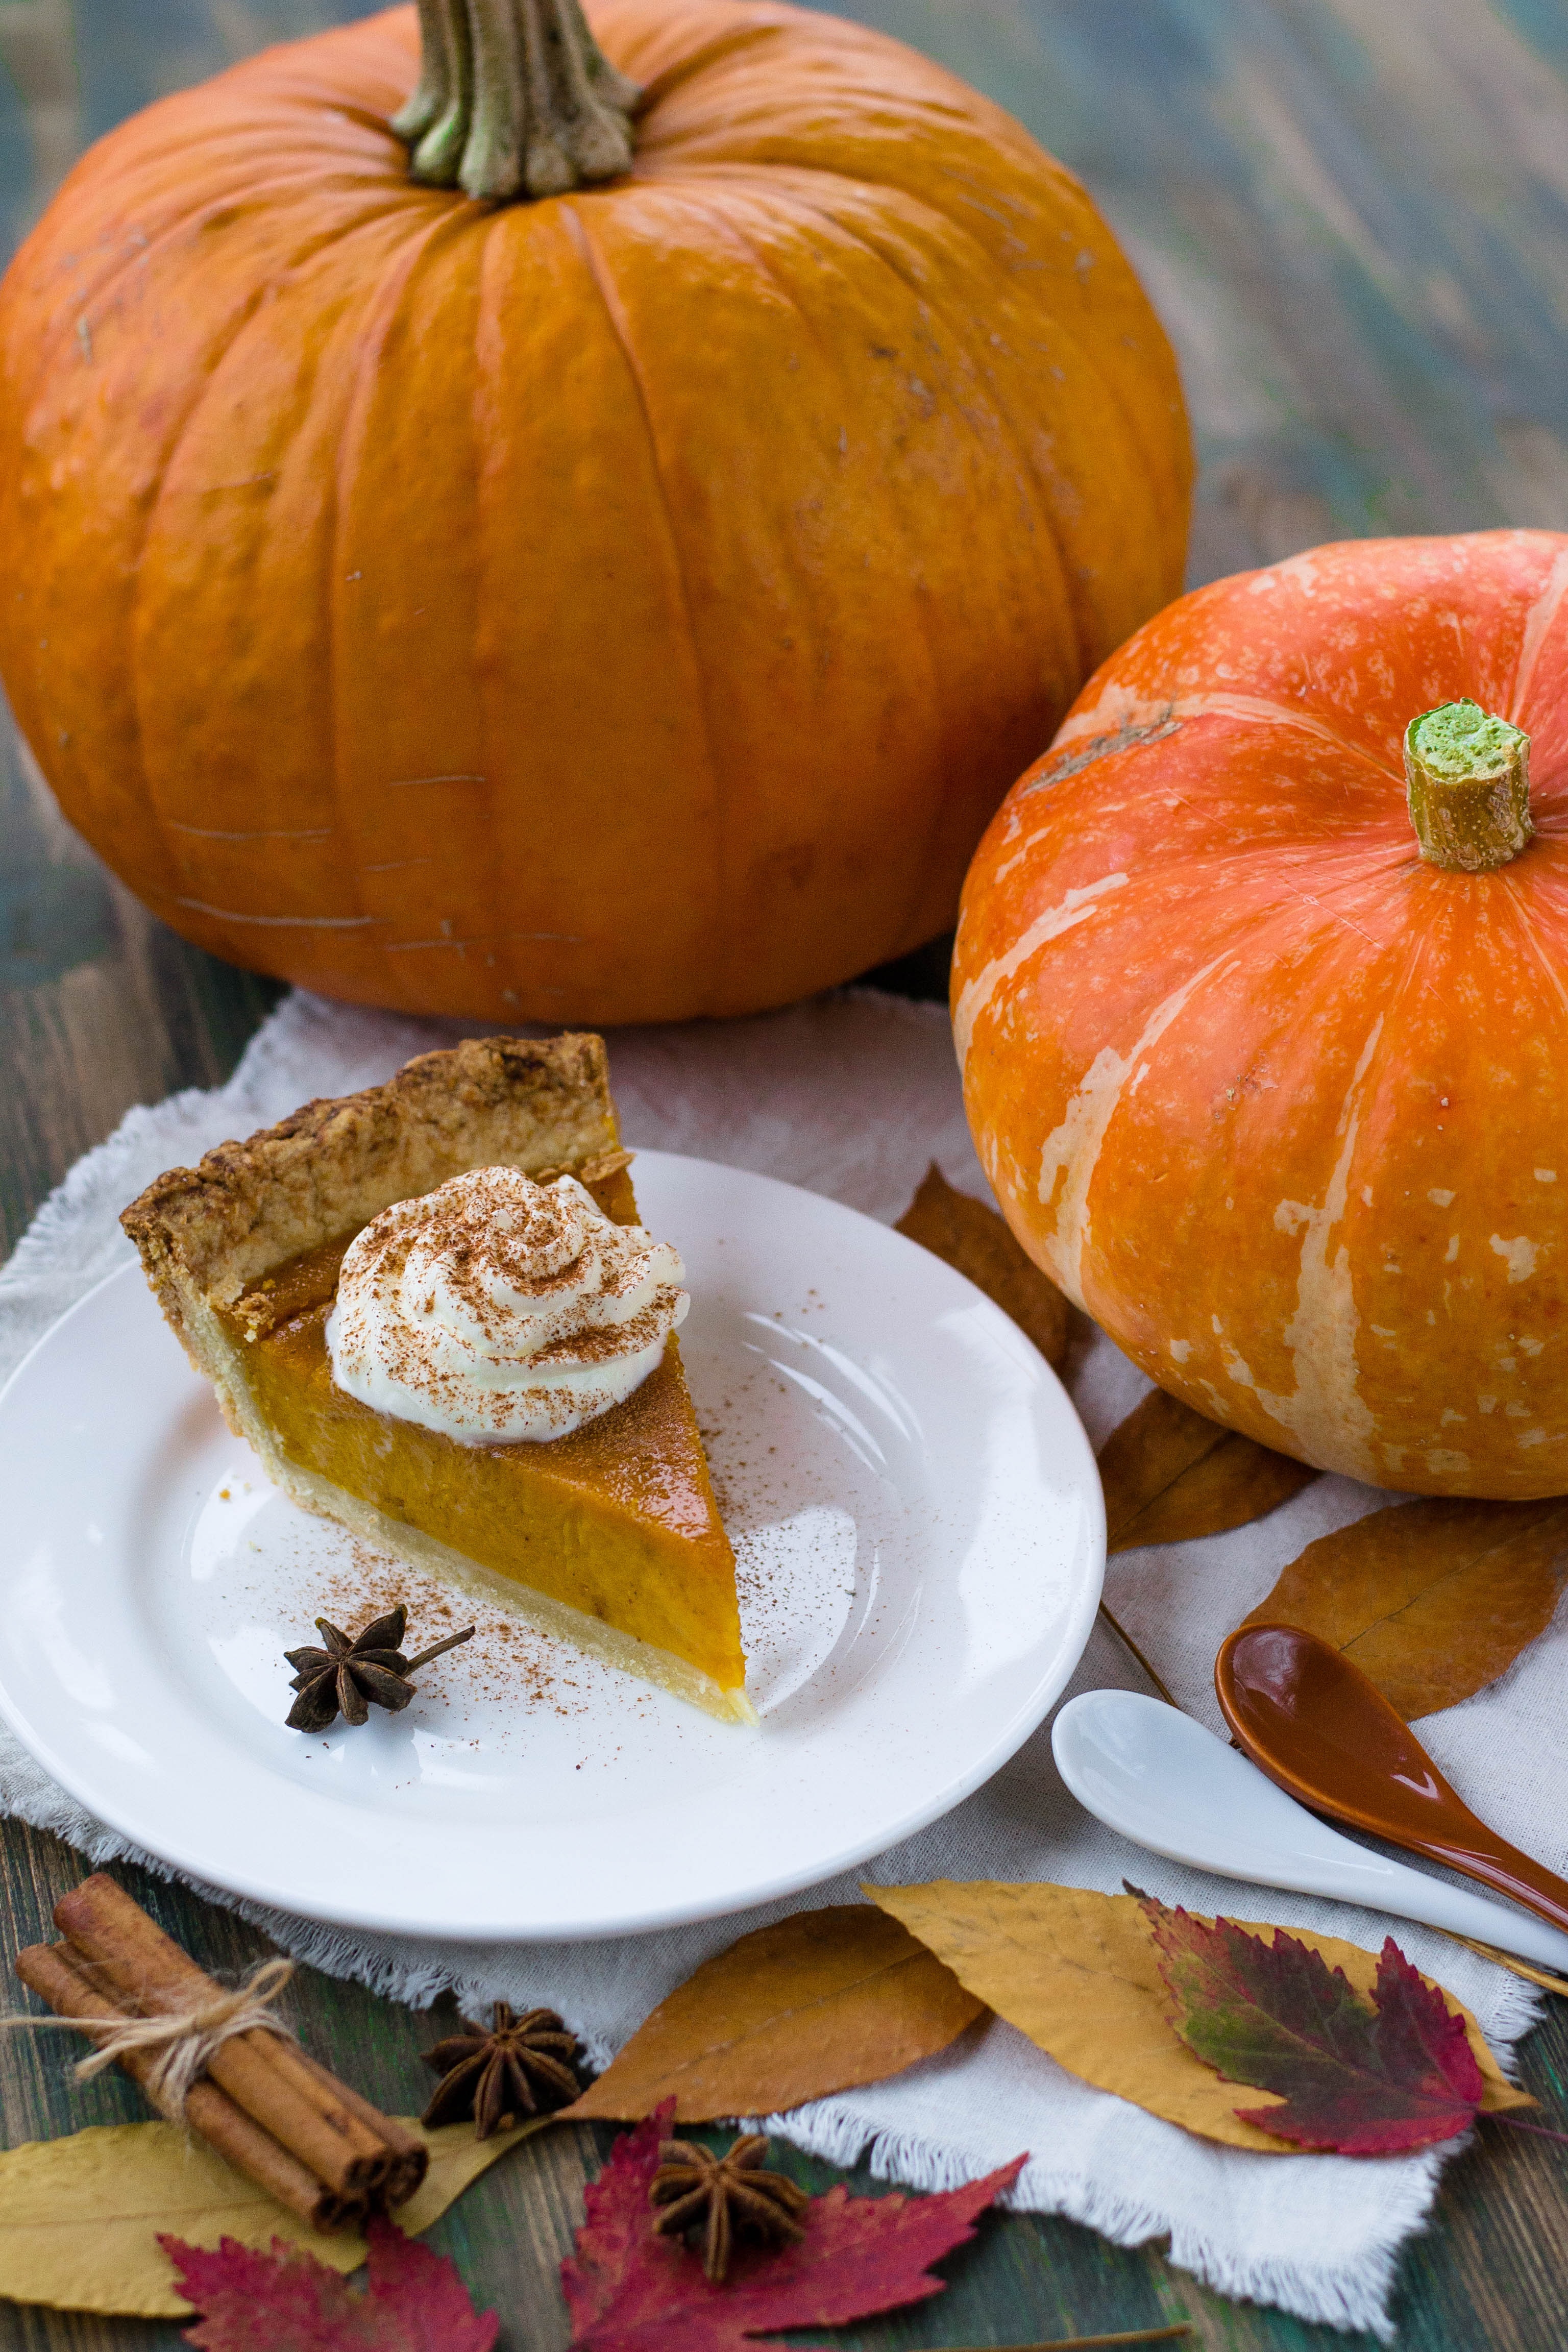
sweet, orange, food, produce, vegetable, color, grow, pasture, autumn, pumpkin, halloween, fresh, dessert, delicious, squash, close up, bright, calabaza, traditional, cucurbita, flowering plant, pumpkin pie, cinnamon sticks, winter squash, land plant